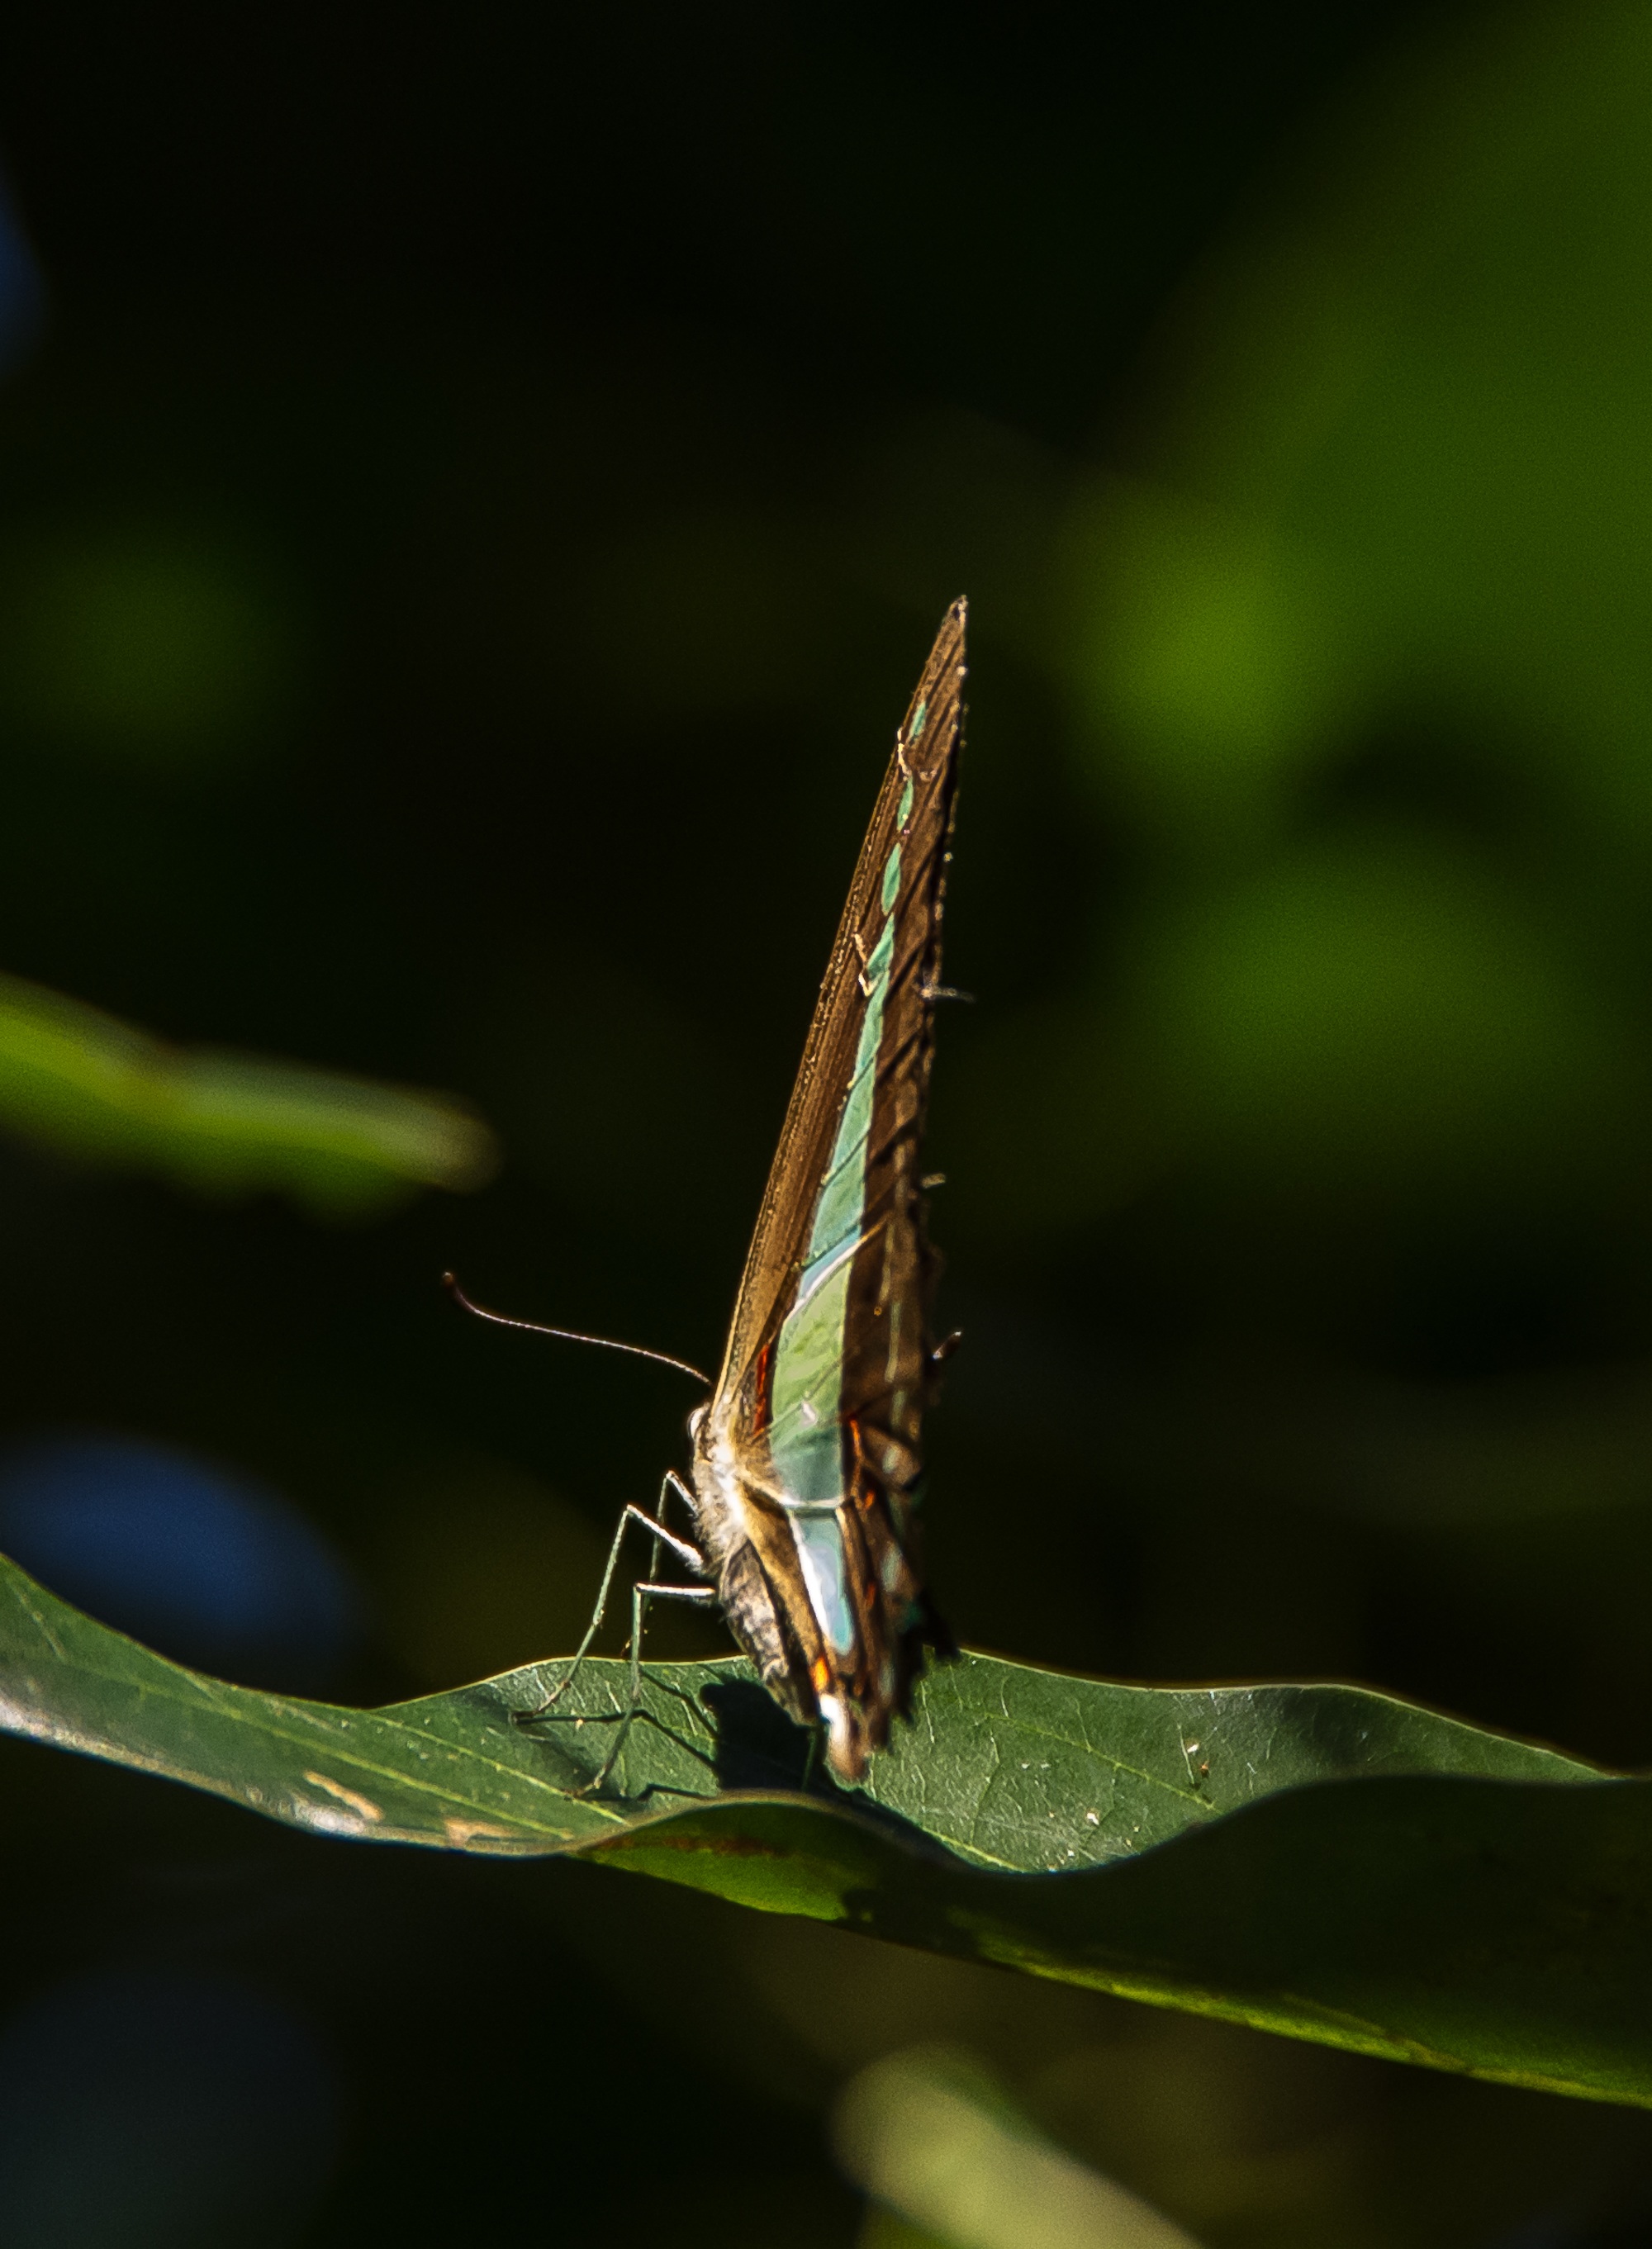
nature, wing, photography, leaf, pattern, green, insect, blue, butterfly, black, fauna, invertebrate, close up, australia, wings, queensland, swallowtail, macro photography, arthropod, plant stem, blue triangle butterfly